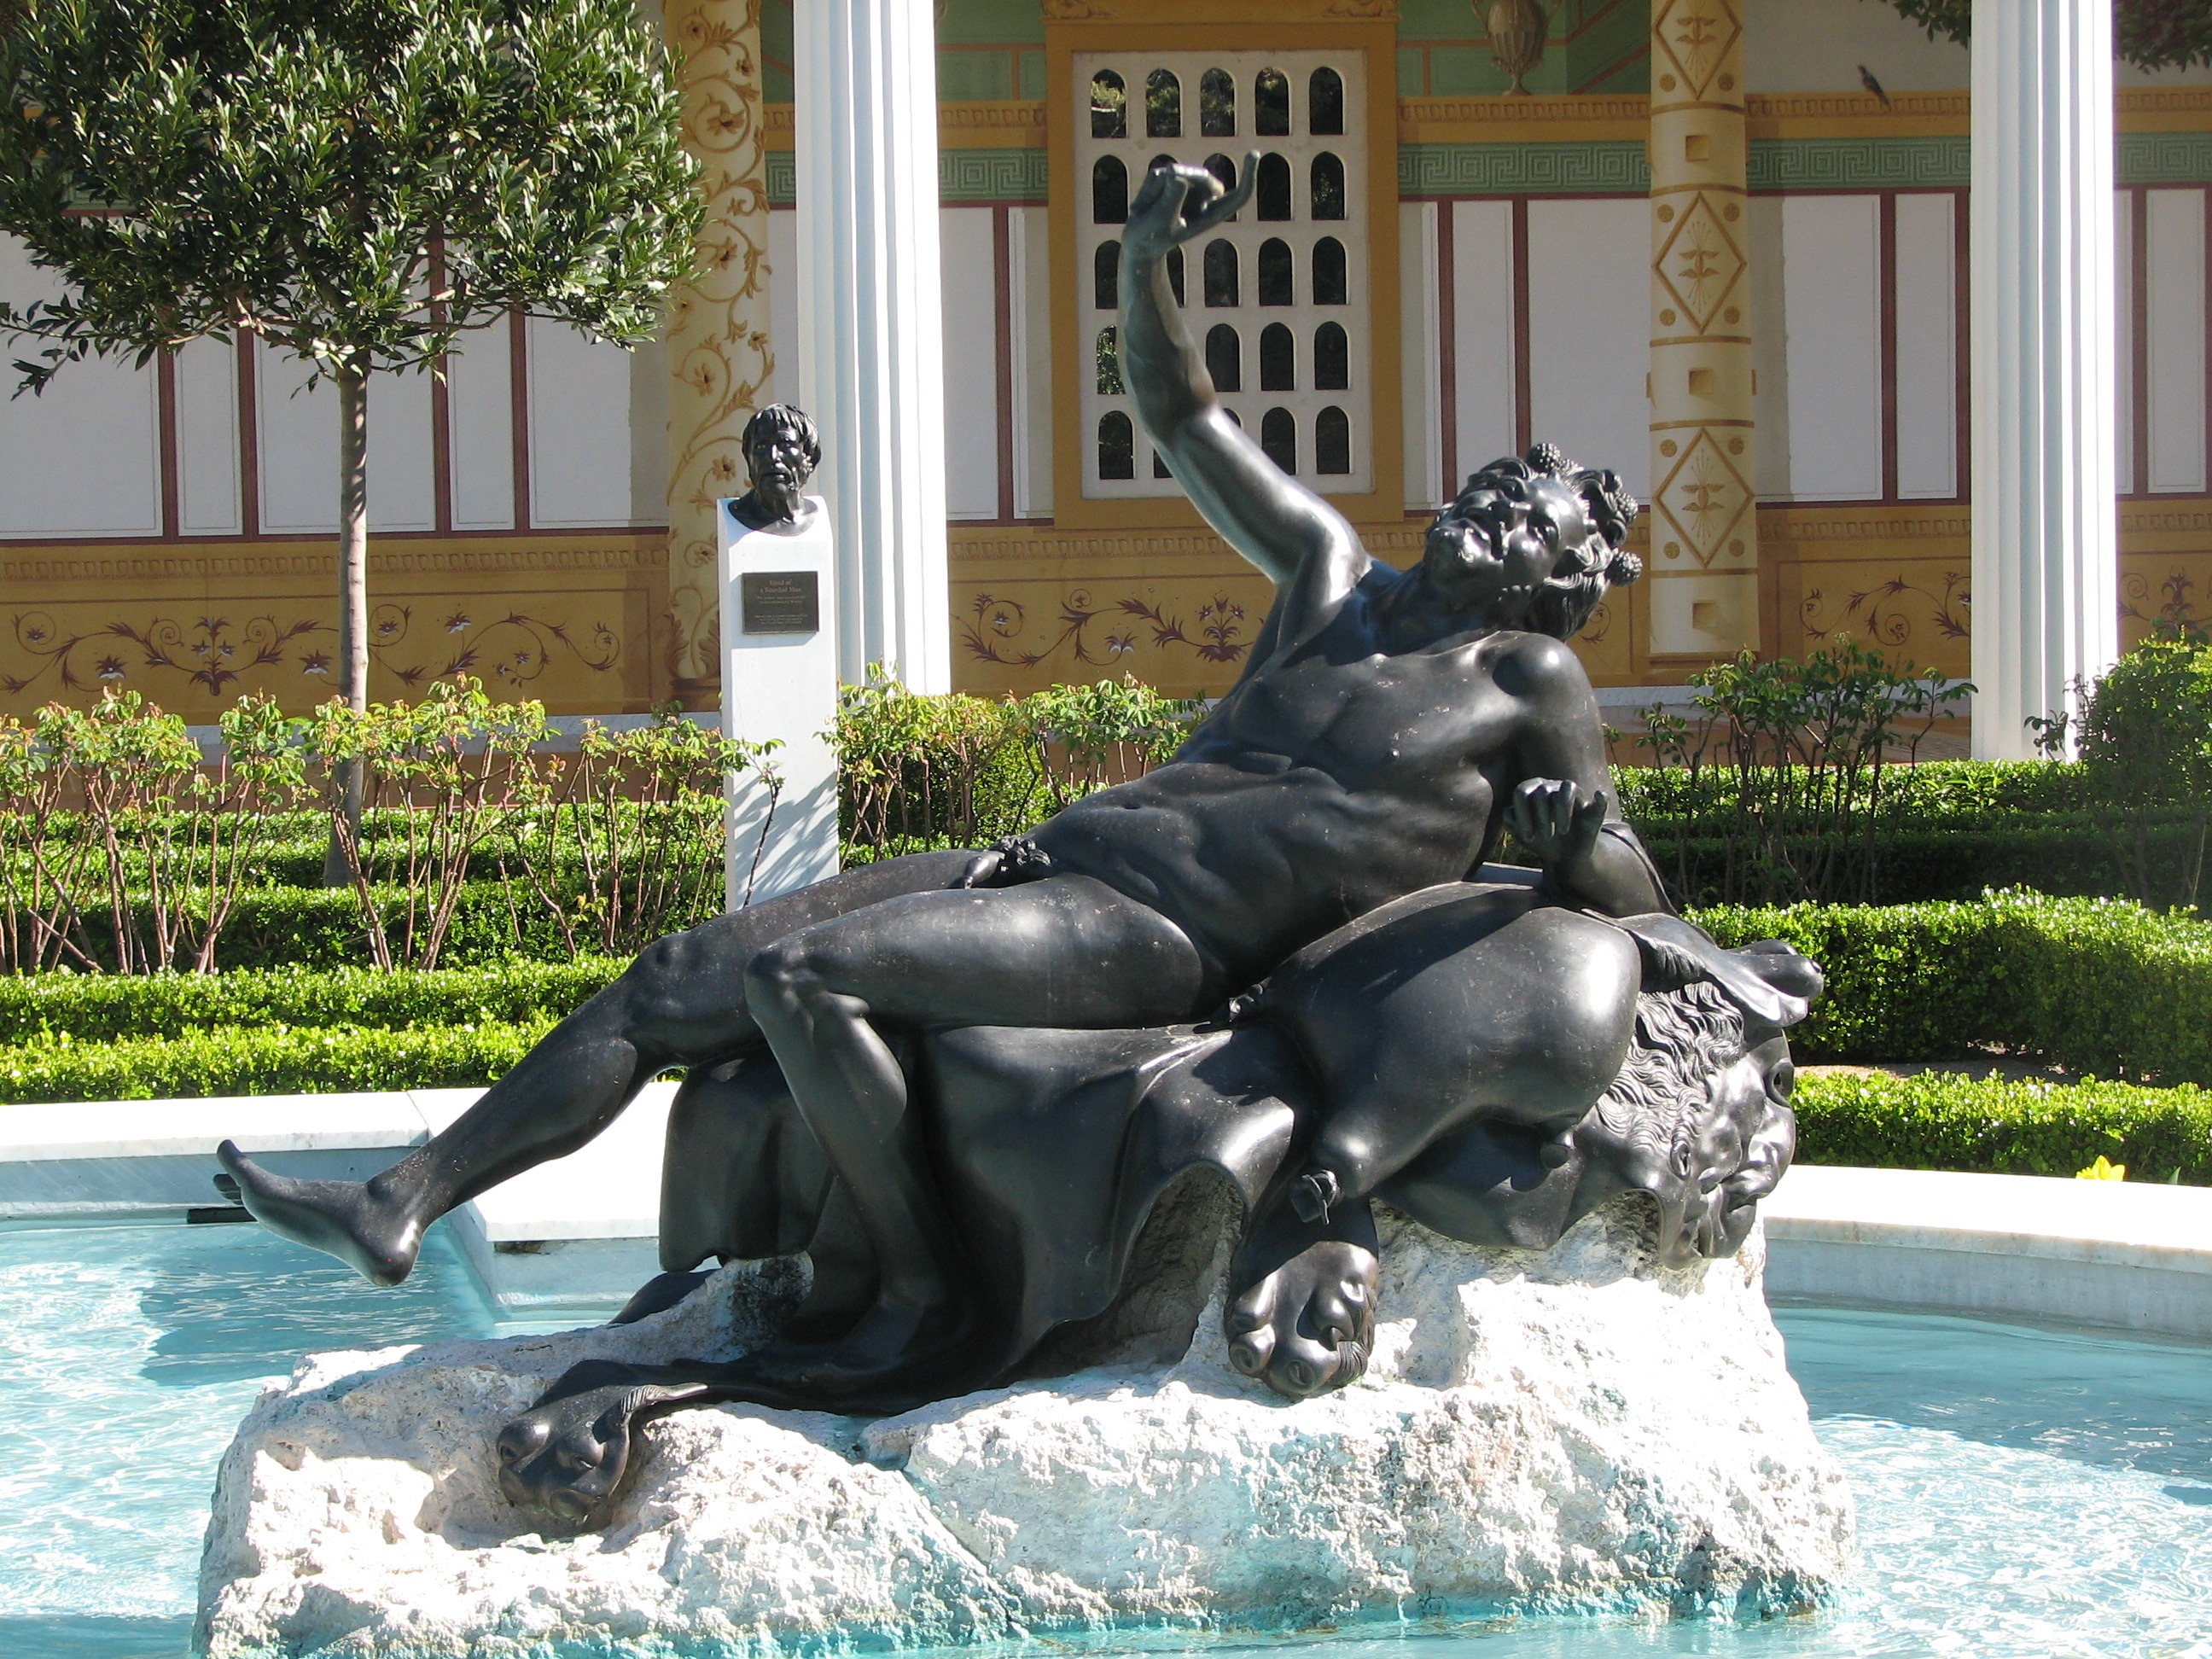
monument, statue, sculpture, art, relaxation, fountain, roman, bronze, water feature, getty villa, dionysus, revelry